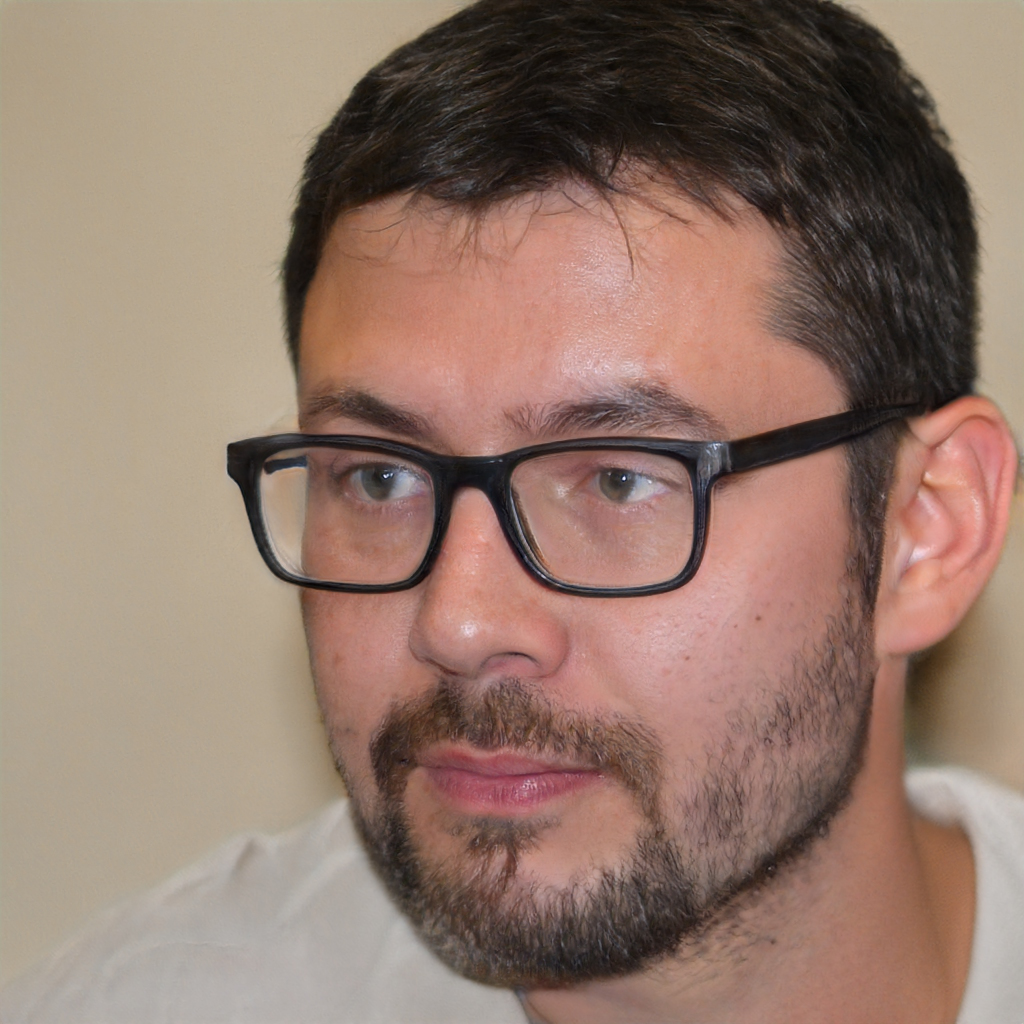
Gender: Male